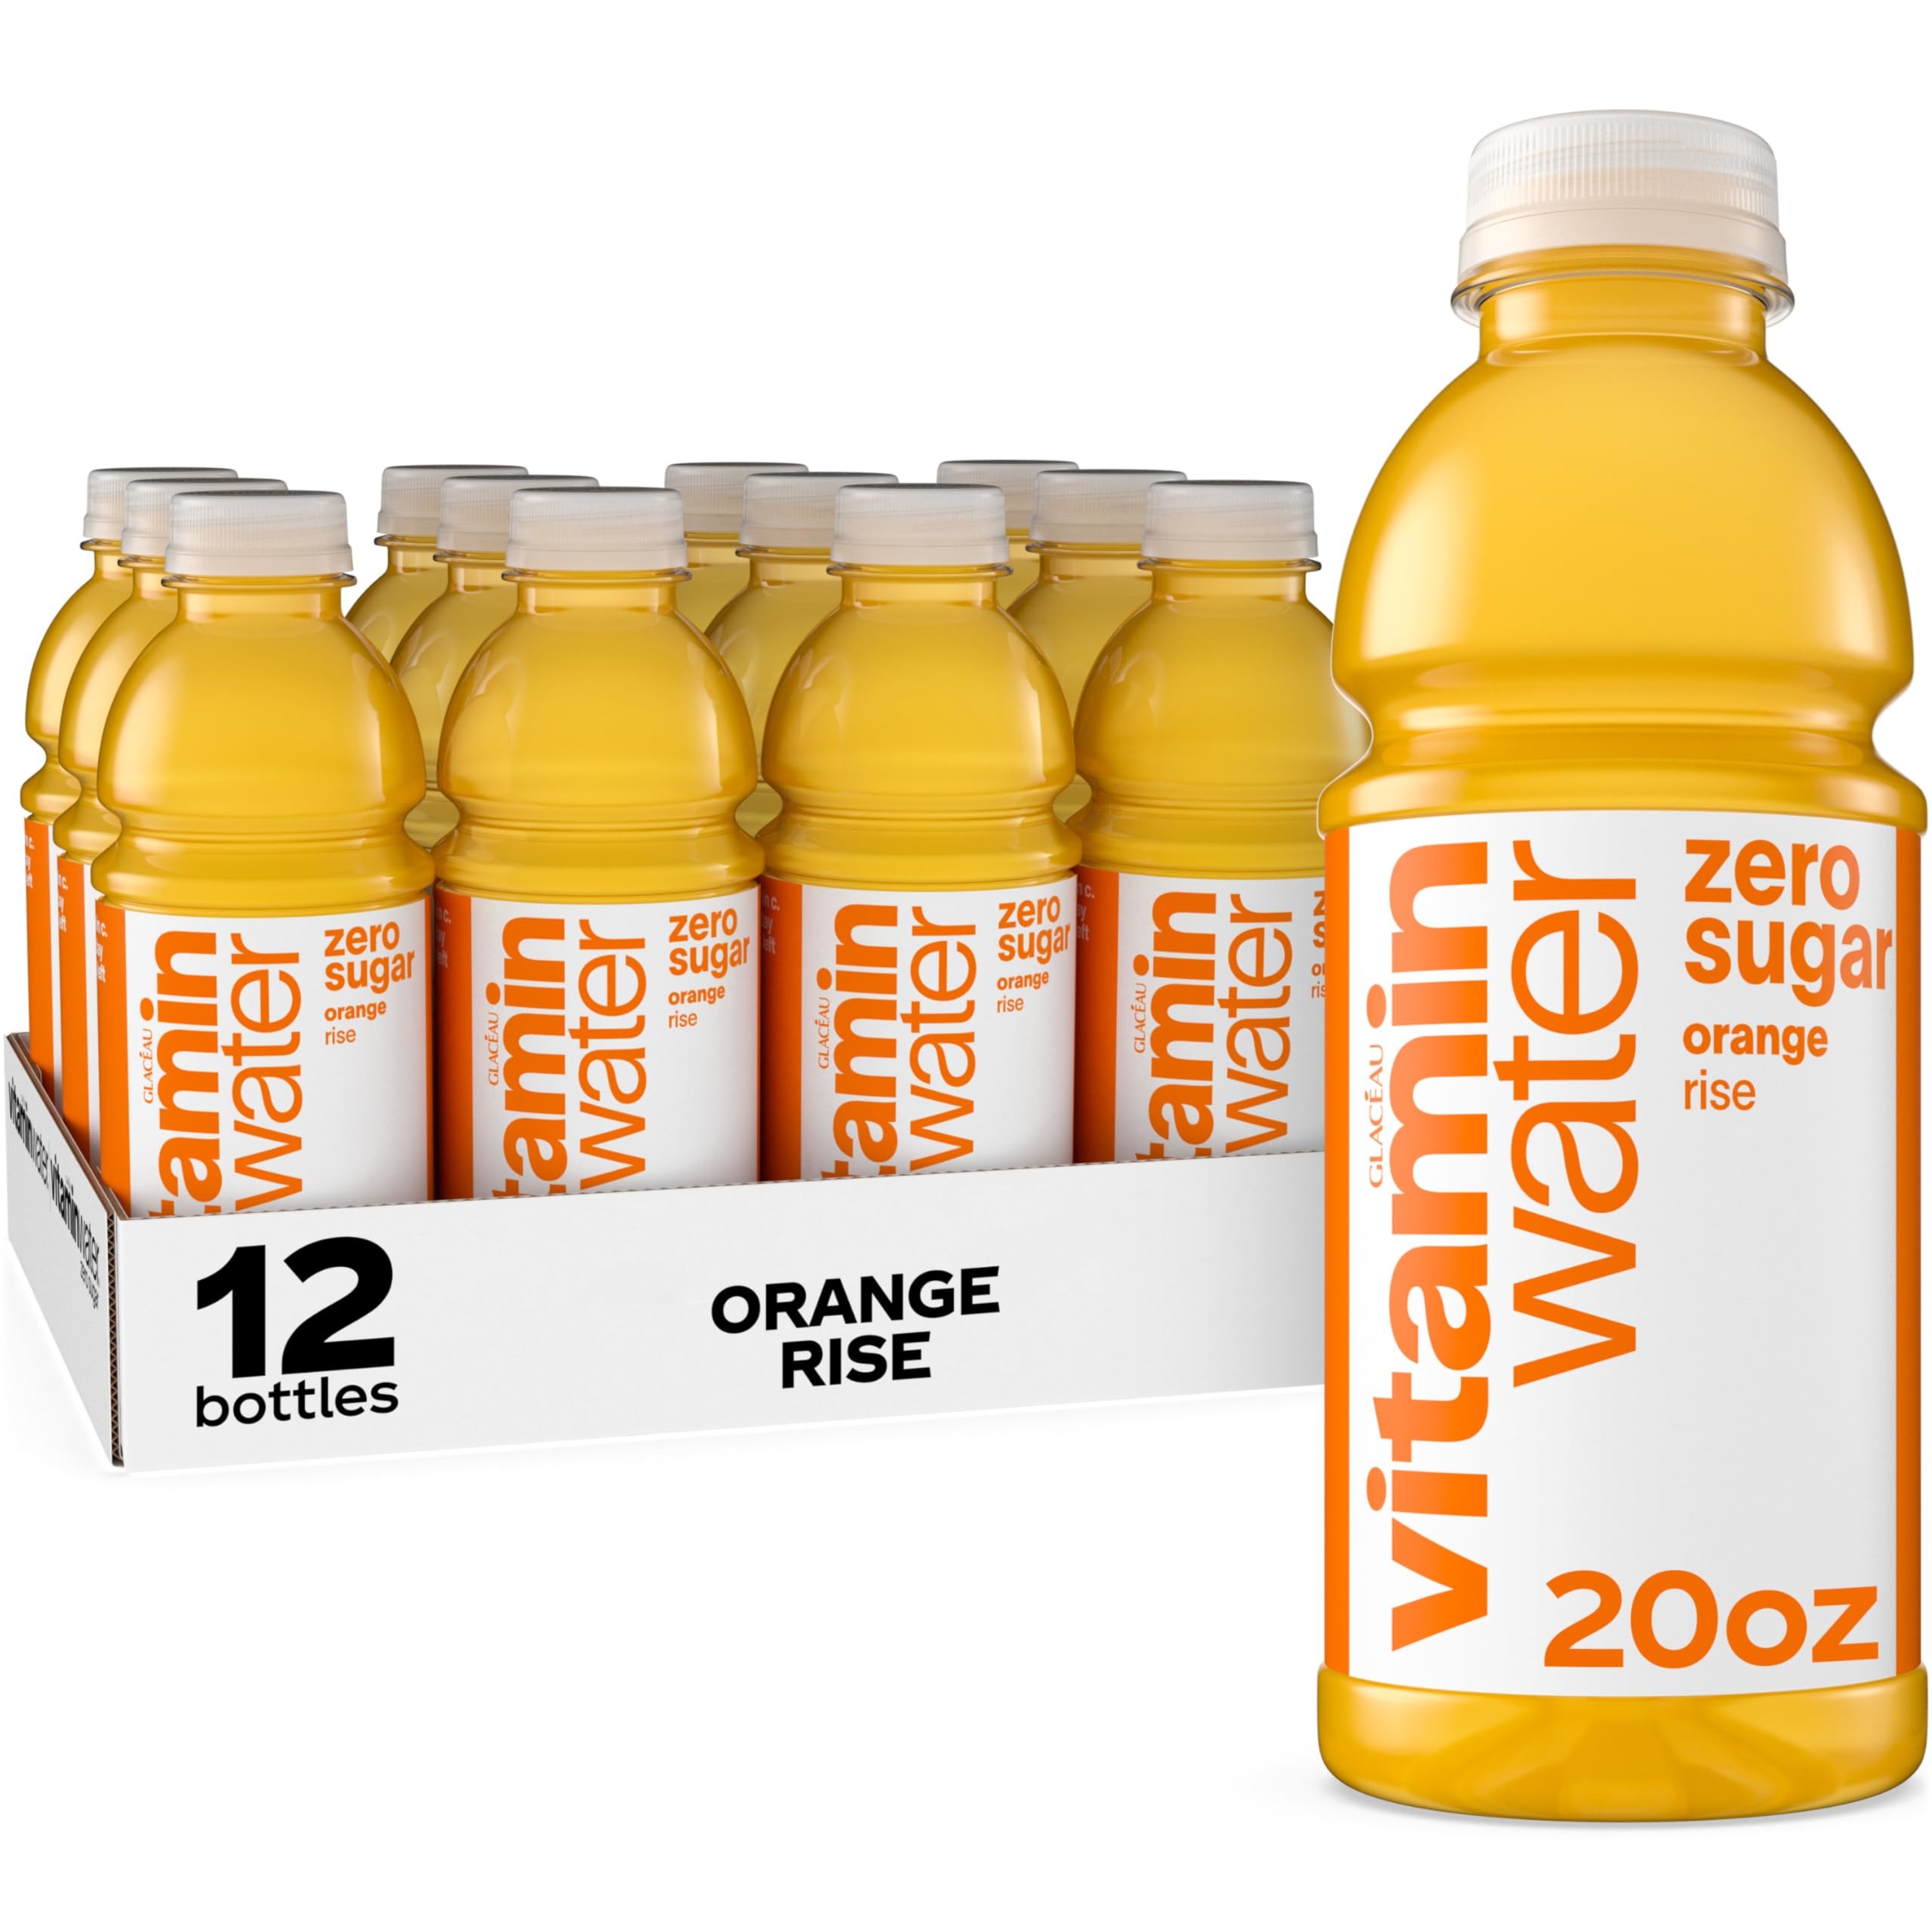
Item Name: vitaminwater zero sugar rise, electrolyte enhanced water w/vitamins, orange drinks, 20 fl oz, 12 Pack
Bullet Point 1: Great taste more nutrients zero sugar win win win
Bullet Point 2: Zero sugar vitamin and nutrient-enhanced water beverage with electrolytes and other good stuff
Bullet Point 3: With 250% vitamin c and 25% zinc to support normal immune function
Bullet Point 4: Plus a great source of vitamin b5, vitamin b6, and vitamin b12
Bullet Point 5: The delicious taste of orange flavor with other natural flavors
Value: 240.0
Unit: Fl Oz

Price: 1.89